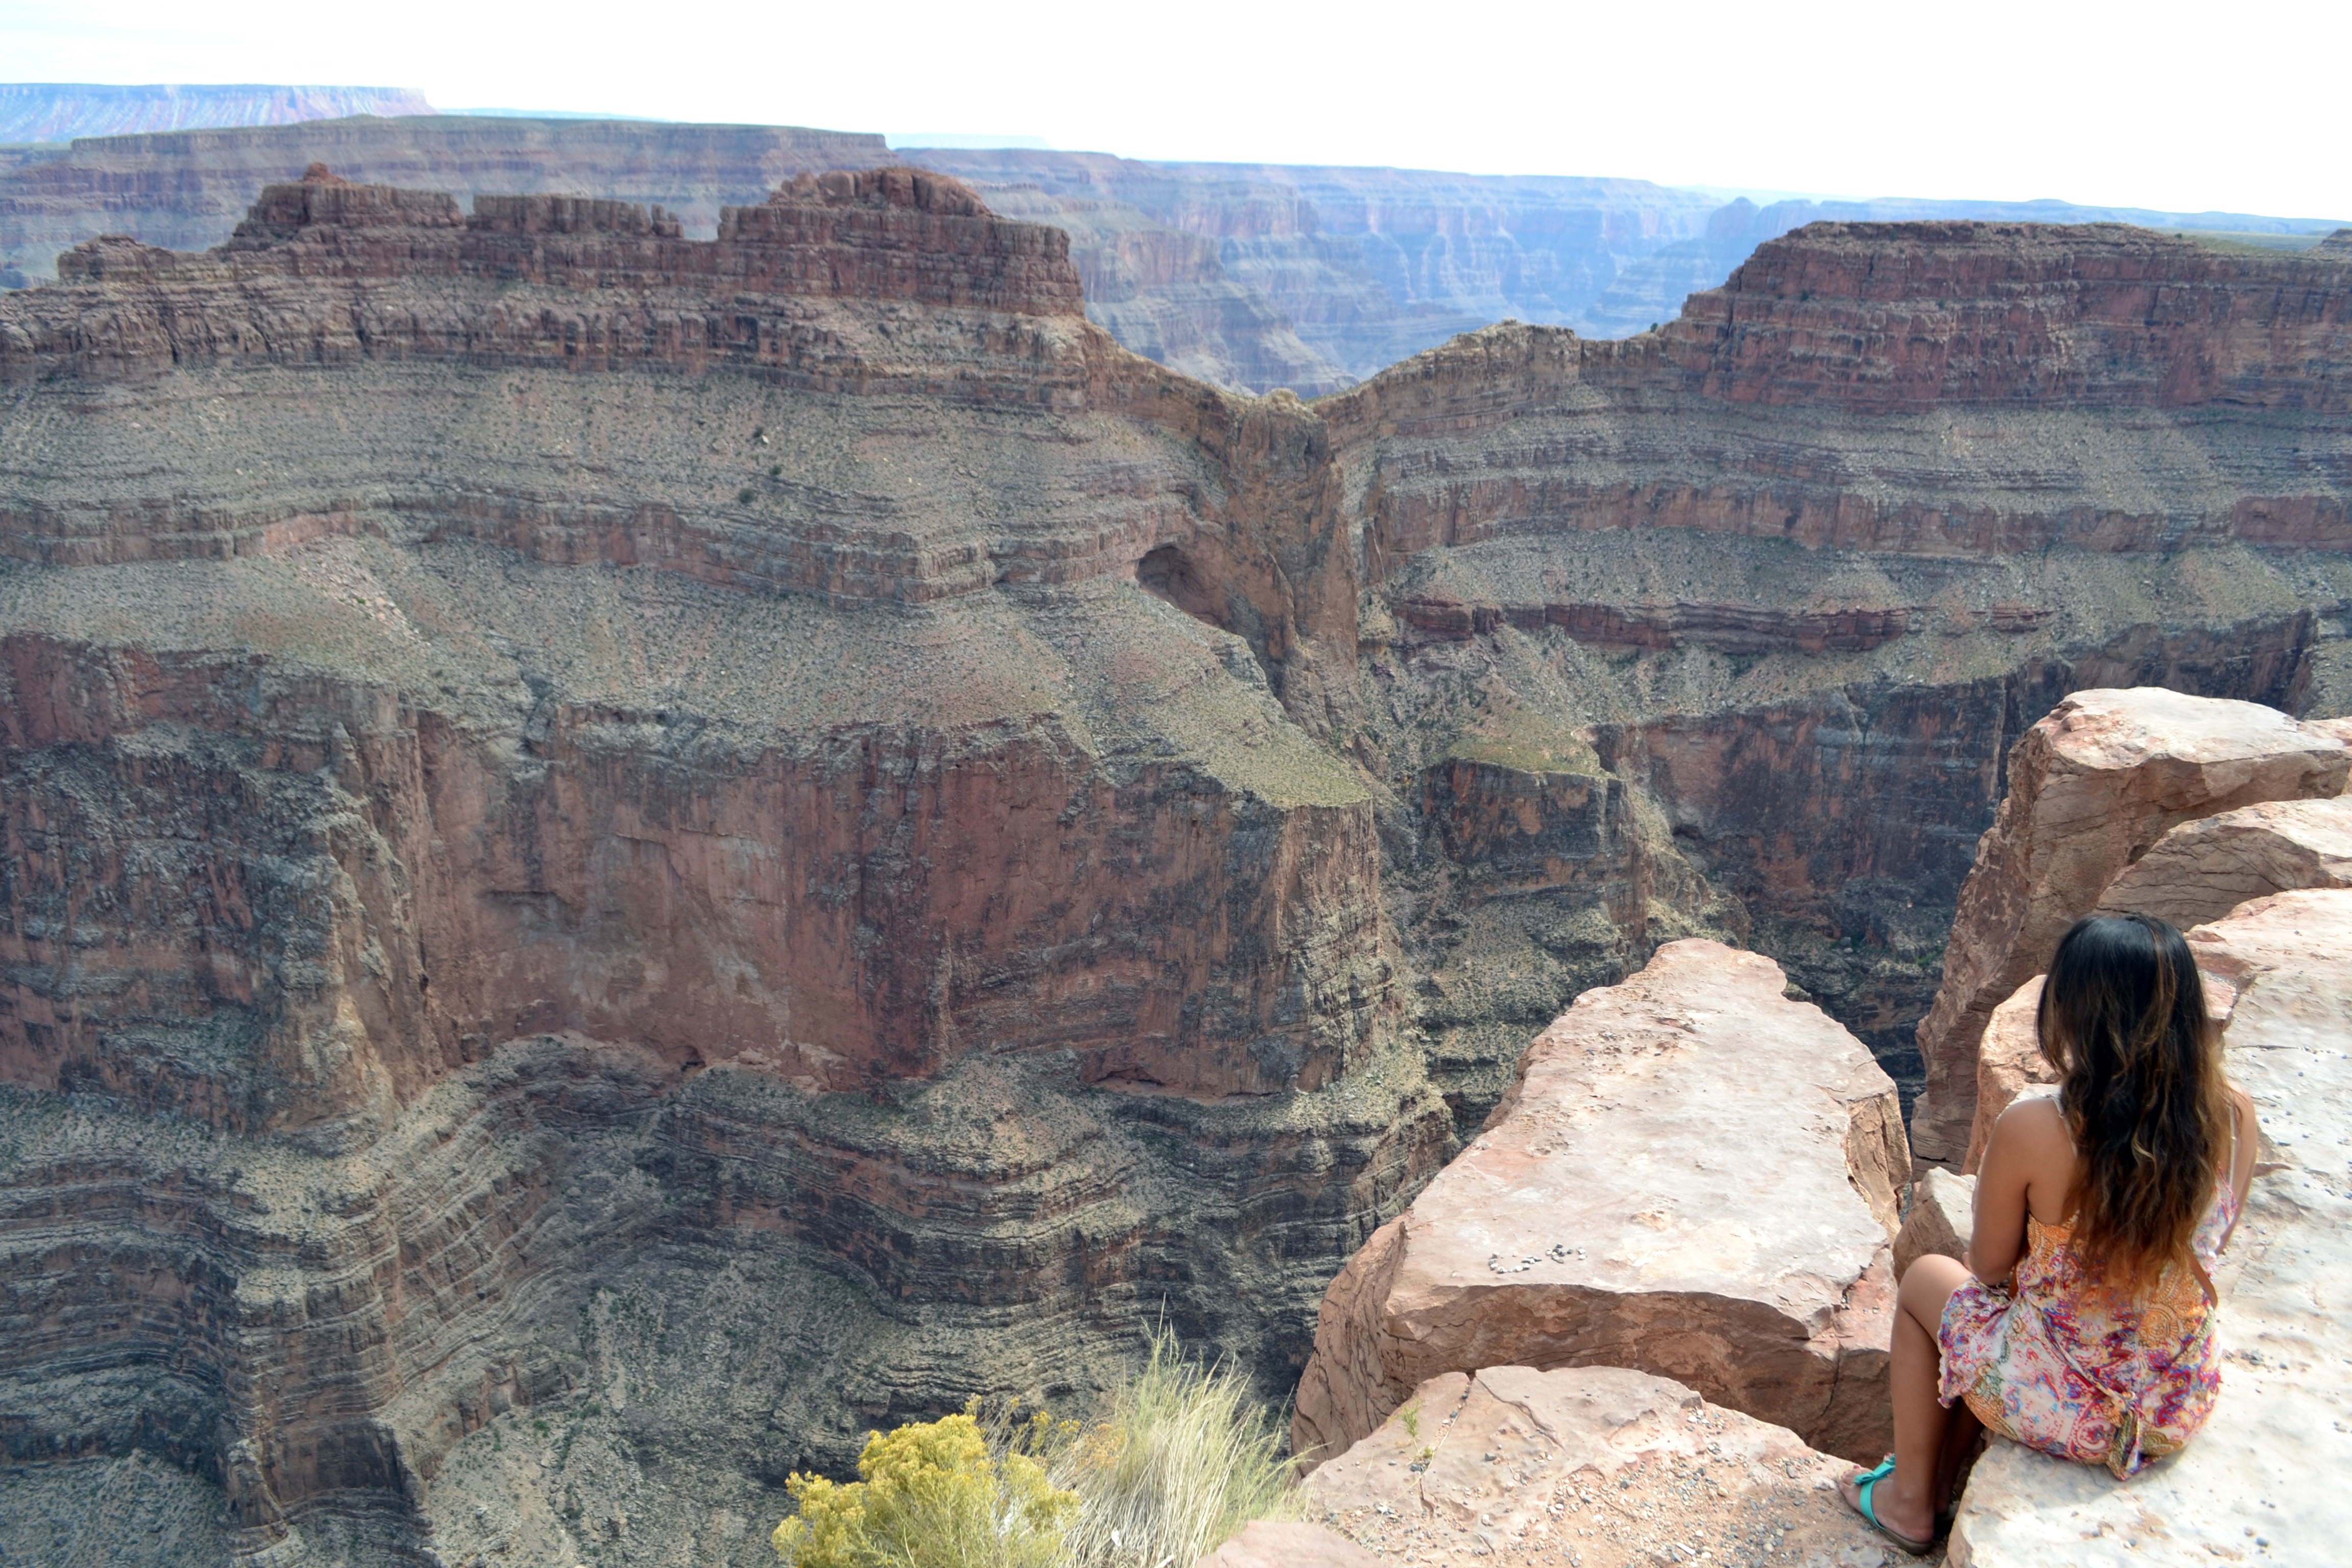
rock, formation, cliff, usa, america, canyon, grand canyon, extreme sport, lady, terrain, arizona, rocks, geology, badlands, perched, wadi, landform, geographical feature